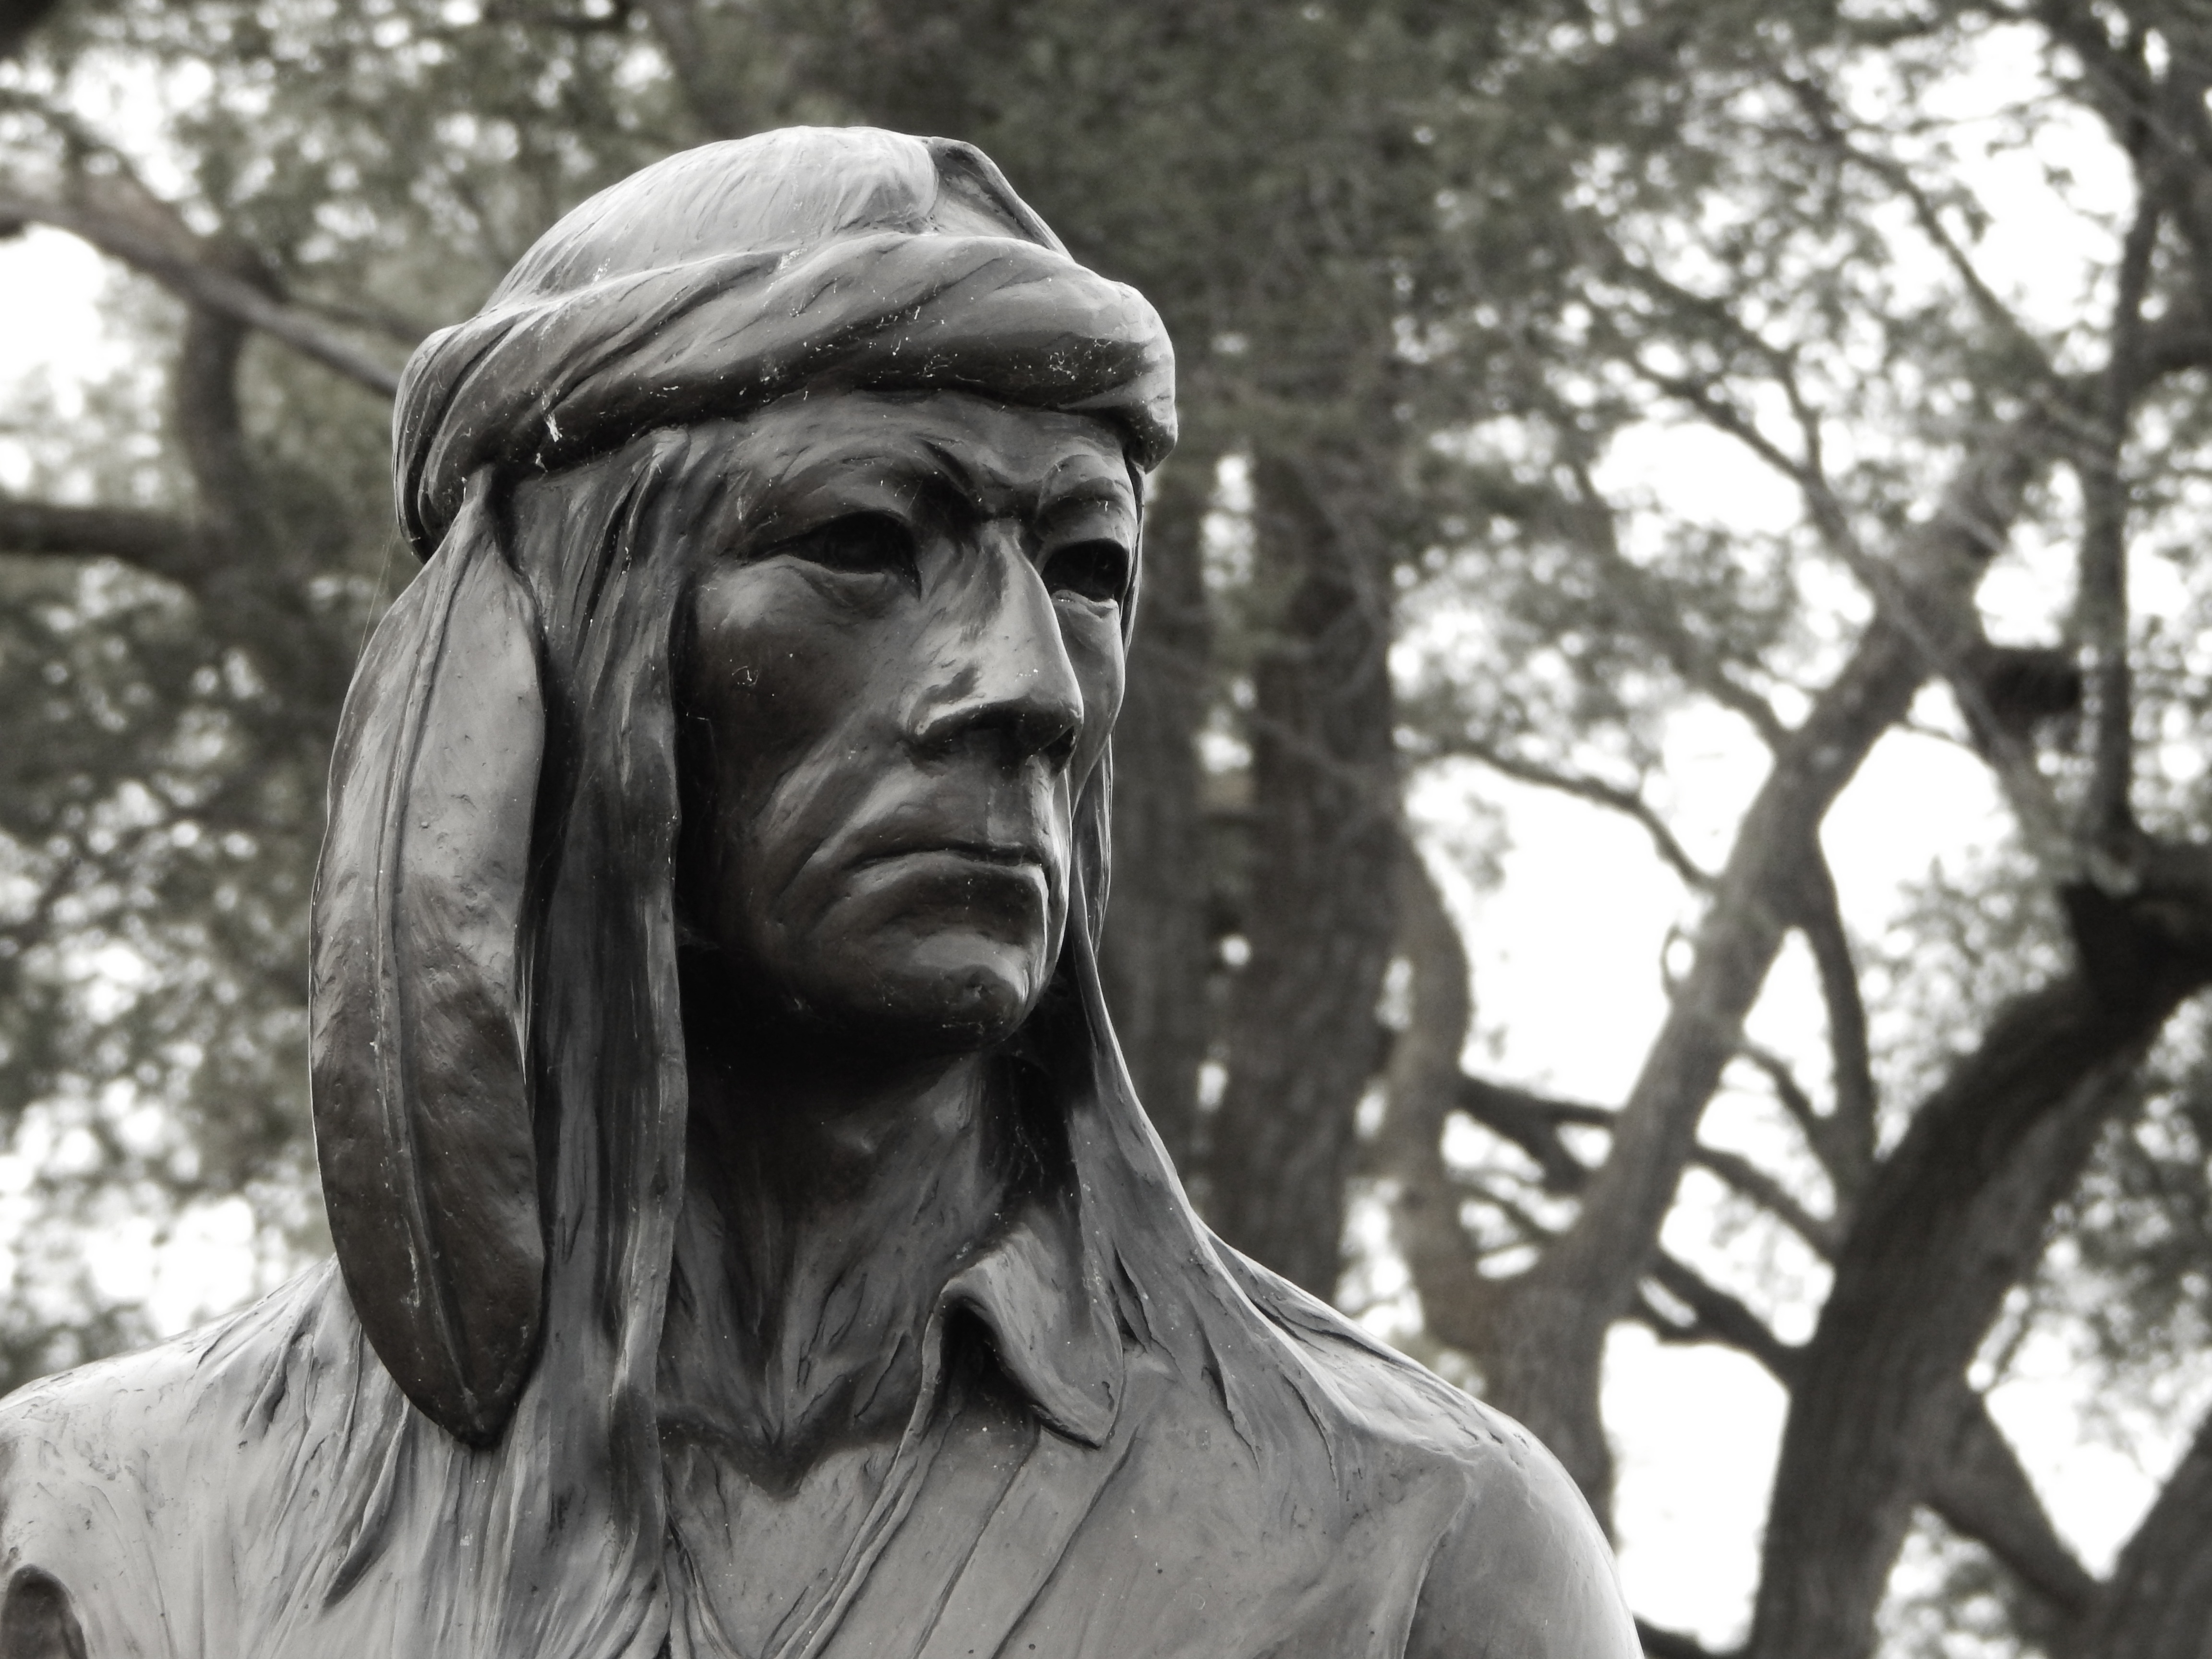
black and white, monument, statue, religion, monochrome, still life, feather, ethnic, native, sad, sculpture, art, american, culture, heritage, historical, tradition, indian, solemn, wisconsin, lake geneva, native american, commemorative, monochrome photography, wisconsin history